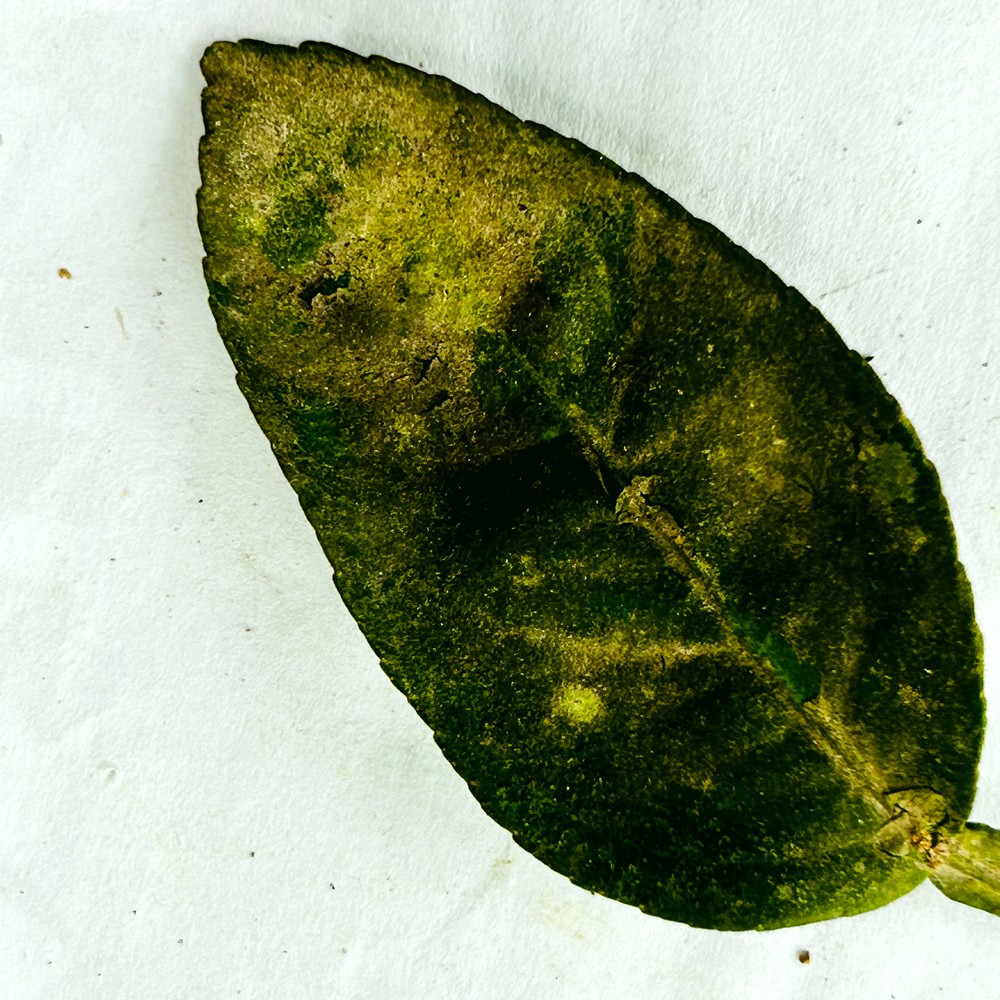
Label: Sooty Mould